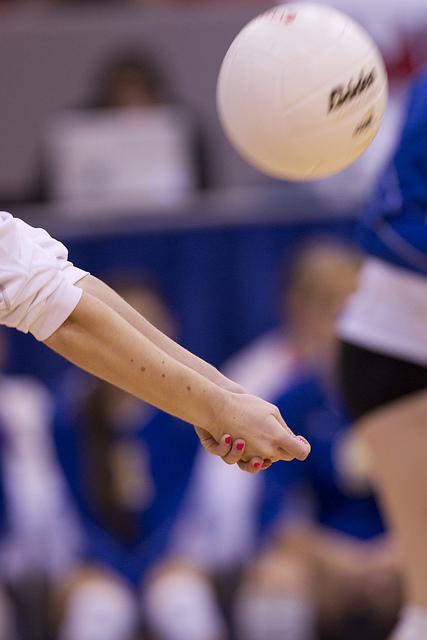
một người đang đưa hai tay về phía quả bóng